Asbestos and the law (United States)

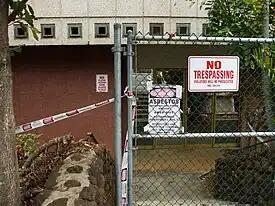
Old Wailuku Post Office sealed off for asbestos removal.

Asbestos abatement (removal of asbestos) has become a thriving industry in the United States. Strict removal and disposal laws have been enacted to protect the public from airborne asbestos. The Clean Air Act requires that asbestos be wetted during removal and strictly contained, and that workers wear safety gear and masks. The federal government has prosecuted dozens of violations of the act and violations of Racketeer Influenced and Corrupt Organizations Act (RICO) related to the operations. Often these involve contractors who hire undocumented workers without proper training or protection to illegally remove asbestos.